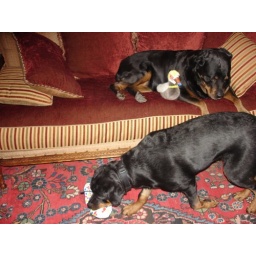
Our first dog Nakita on the couch with Gretta below